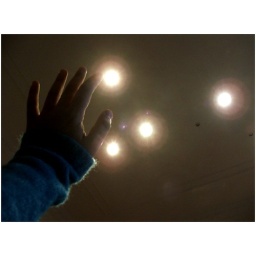
The lamp in my parents's room sometimes looks like a sky full of stars..